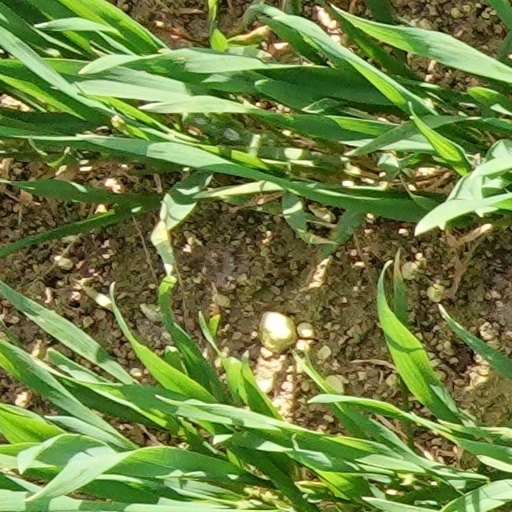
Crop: wheat